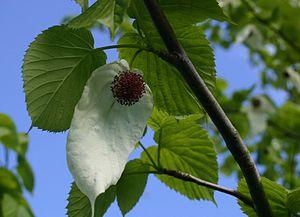
Un végétal phanérogame est une plante ayant des organes de reproduction apparents dans le cône ou dans la fleur. La dissémination est assurée par des graines.